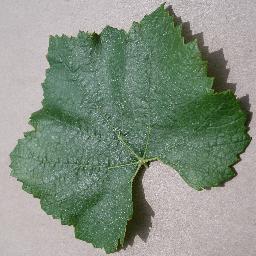
Label: Grape___healthy